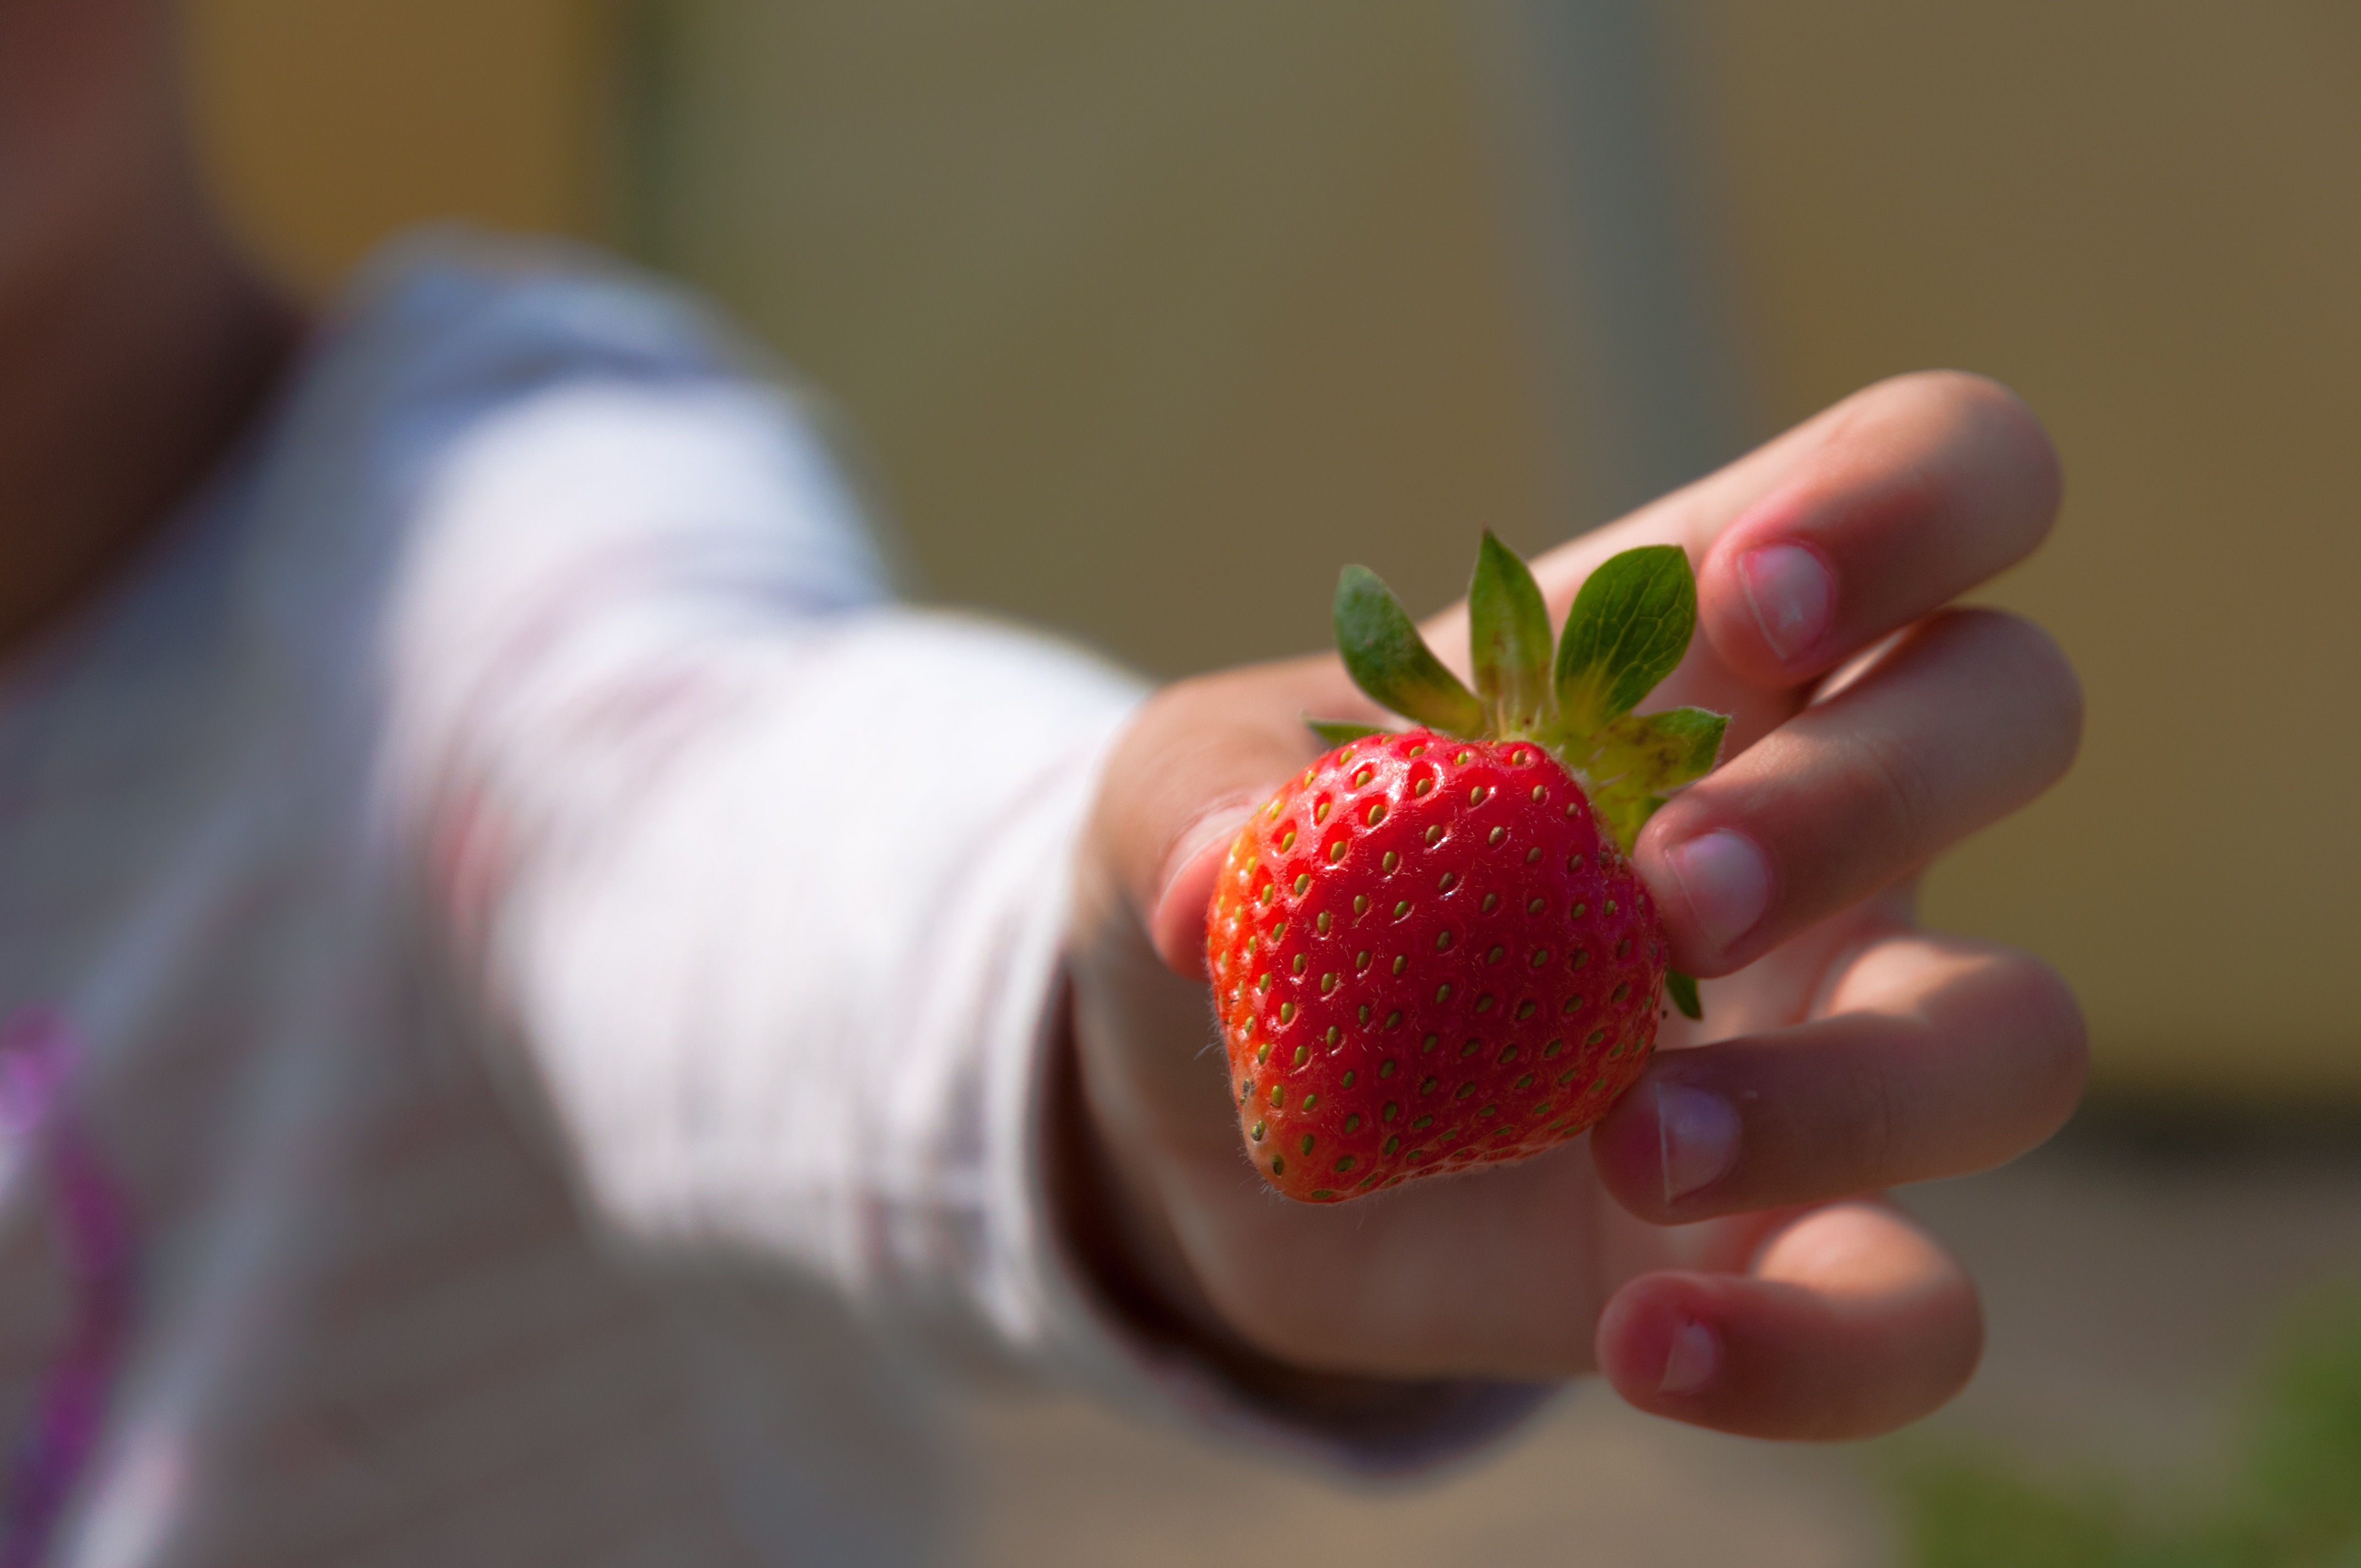
hand, plant, fruit, flower, petal, finger, food, red, produce, child, strawberry, close up, berries, strawberries, sweetness, macro photography, flavor, flowering plant, land plant